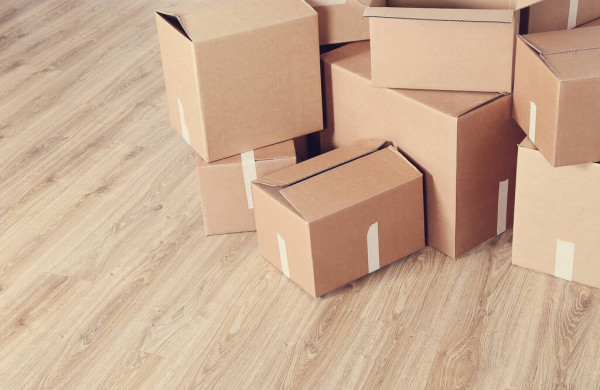
Label: cardboard